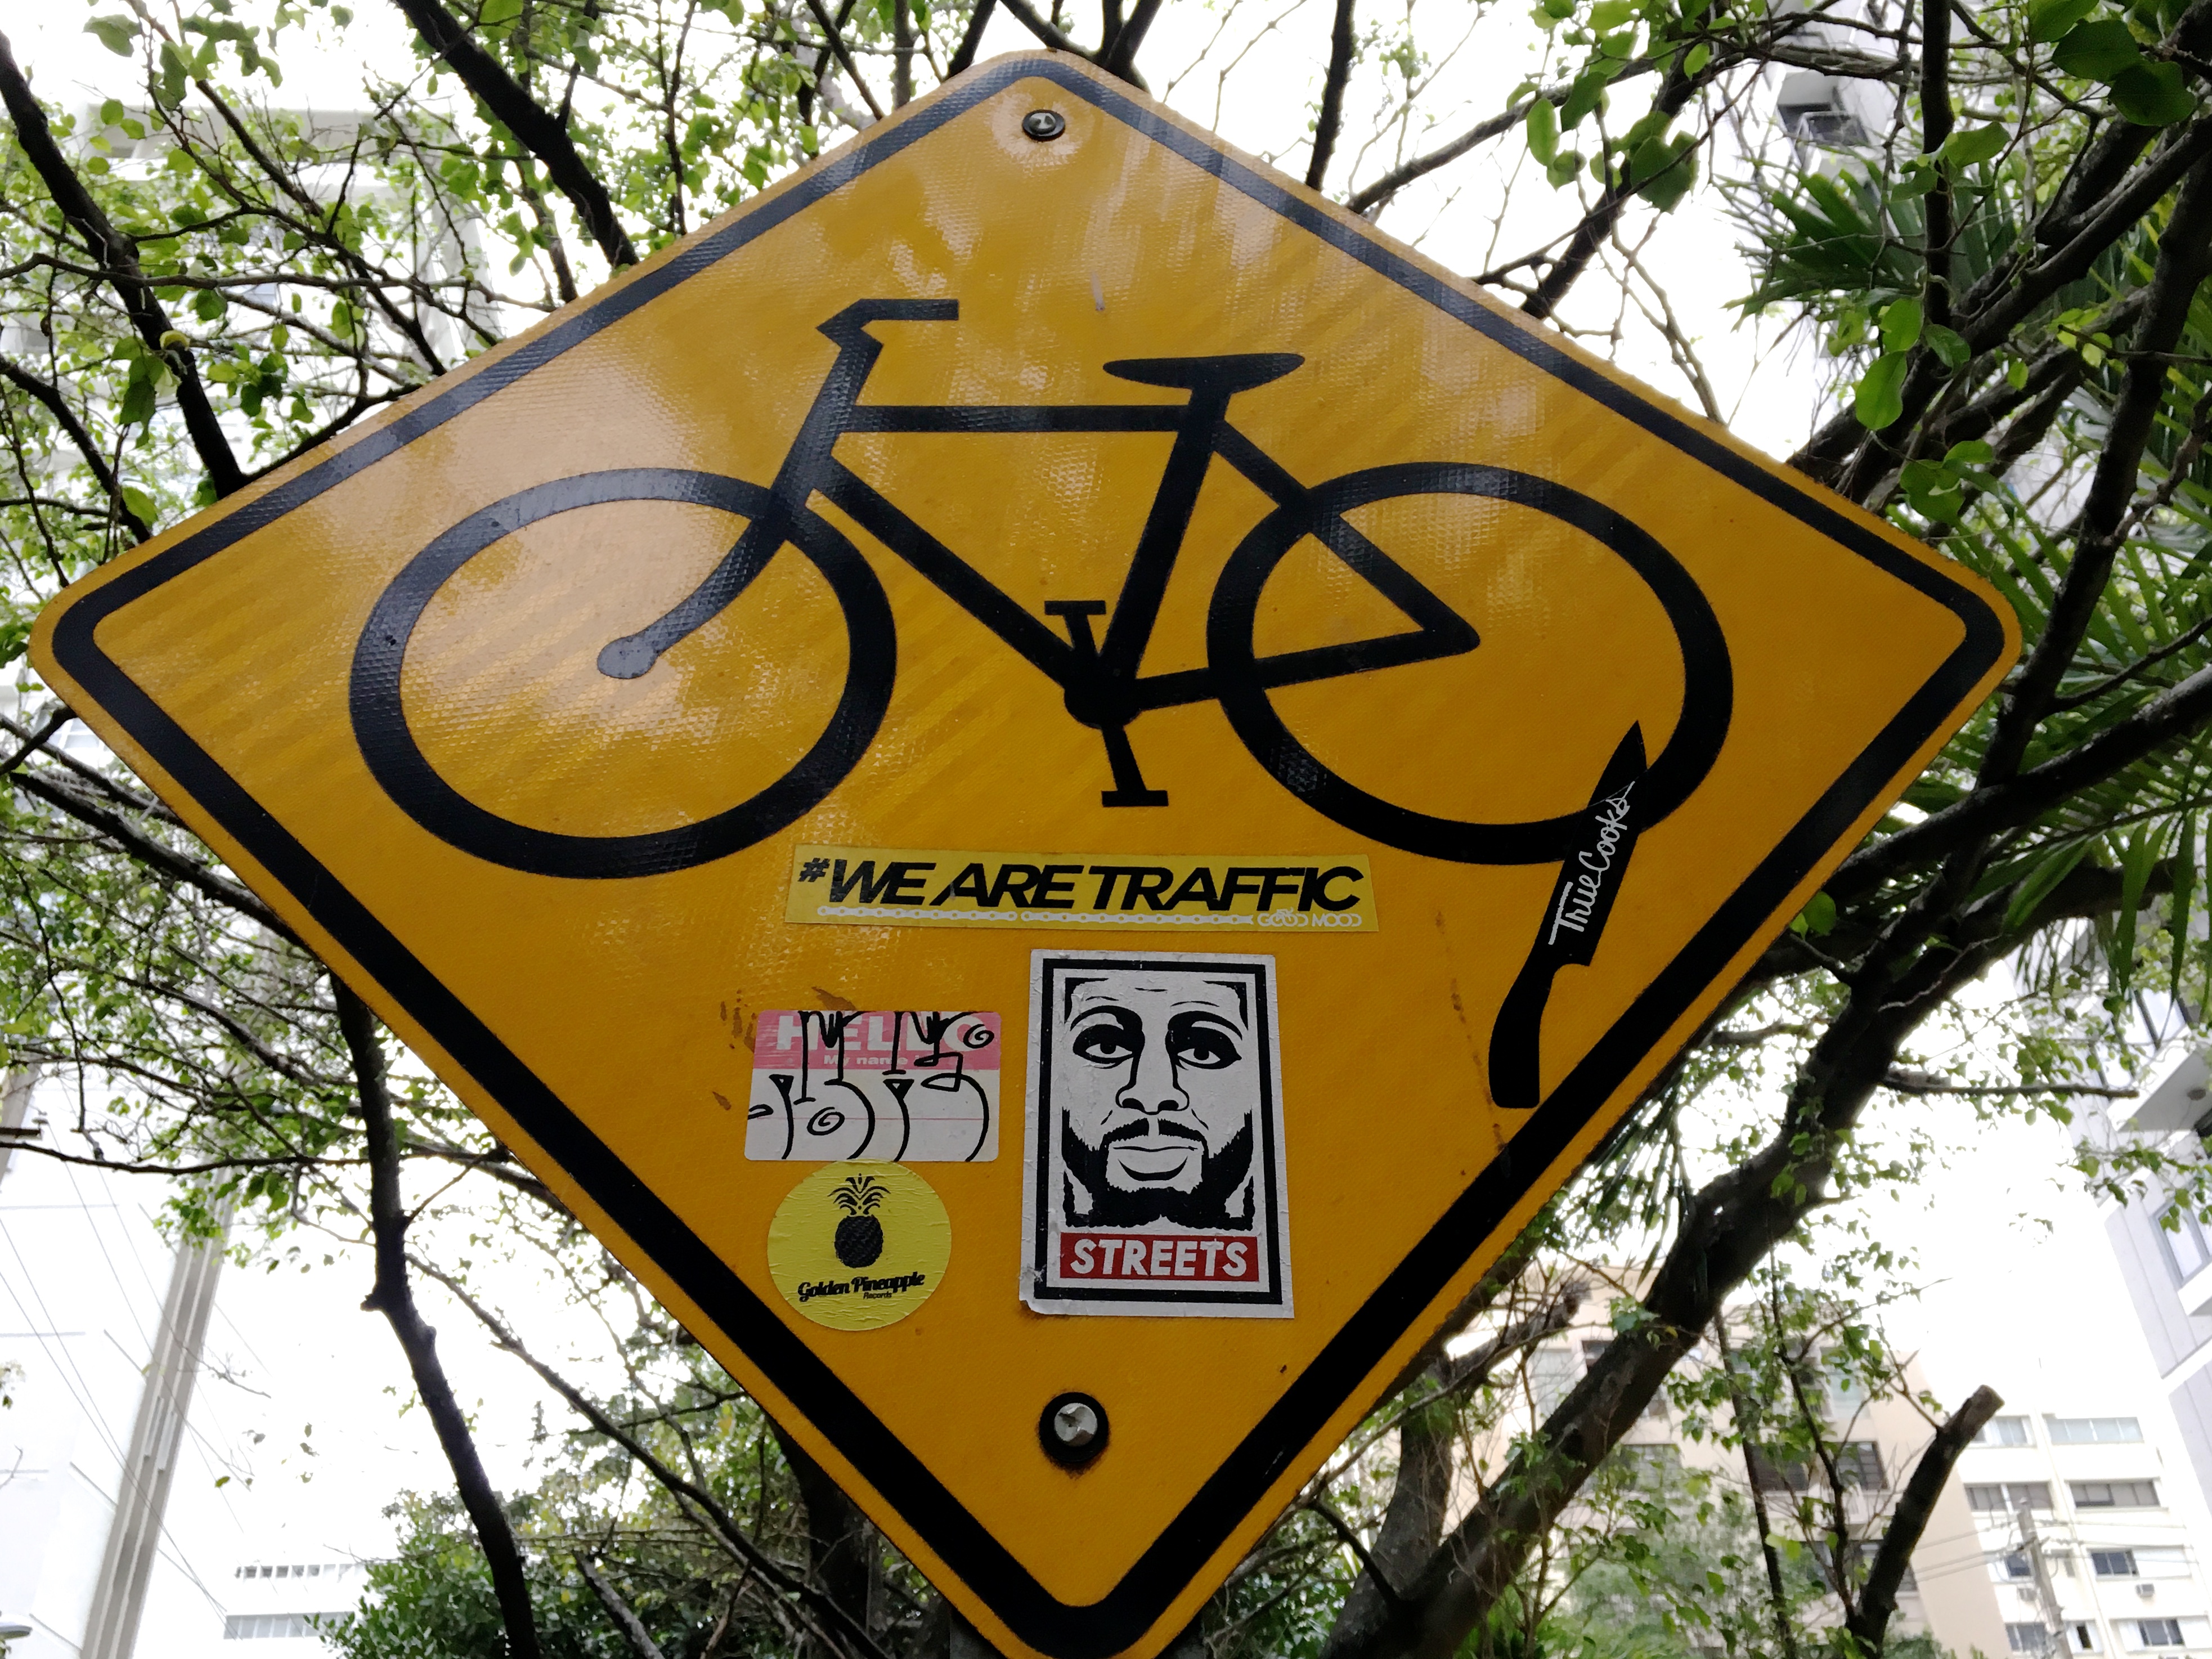
window, bicycle, advertising, sign, street sign, signage, art, traffic sign